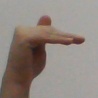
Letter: khaa